Economy of Ghana

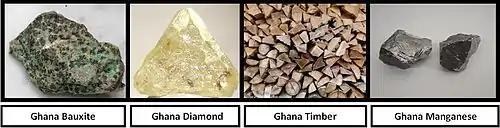

Ghana has put in place mechanisms to attract investments into its biomass and bio-energy sectors to stimulate rural development, create jobs and save foreign exchange. Main investments in the bio-energy subsector existed in the areas of production, are transportation, storage, distribution, sale, marketing and exportation.